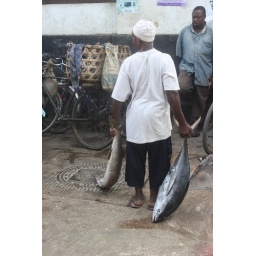
halloween and around town, fish market, door 008.jpgedit